Toleman

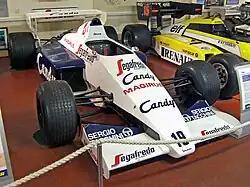
Ayrton Senna's Toleman TG184 car in which he took second place at the 1984 Monaco Grand Prix.

In , Henton left and was replaced by Teo Fabi. Nonetheless, the team managed to start qualifying consistently for races, but finished only two races all season, due in large part to engine reliability issues. The team used upgraded TG181Cs until the carbon-composite Toleman TG183 (the team skipped the number TG182) was ready in late August. The TG183 was used in only two Grands Prix (Italy and Las Vegas) that year, but Warwick did record the team's first fastest lap in the .